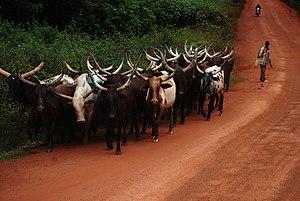
Une caravane de Boeufs sur une route non bitumée dans la localité de Yokadouma dans la région de l'Est du Cameroun
Yokadouma est une commune du Cameroun située dans la région de l'Est, à proximité de la frontière avec la République centrafricaine. C'est le chef-lieu du département du Boumba-et-Ngoko.